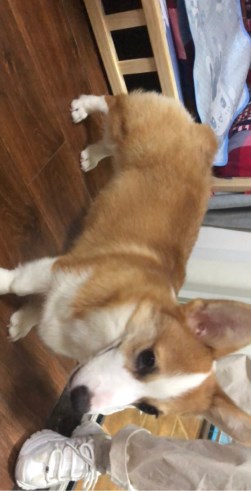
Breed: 2909-n000116-Cardigan